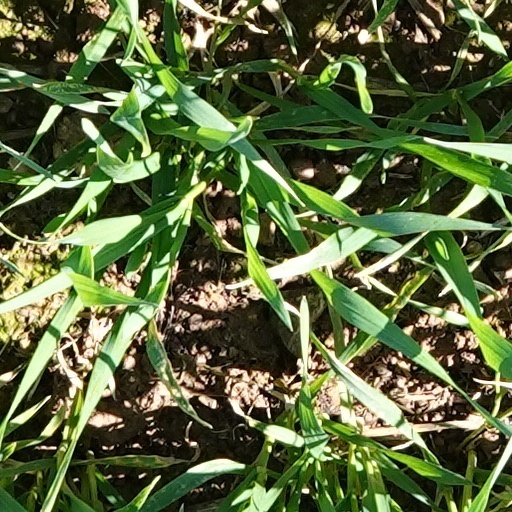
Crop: wheat